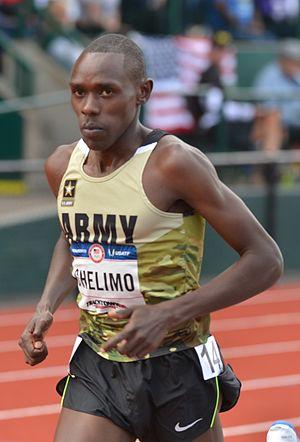
Paul Kipkemoi Chelimo est un athlète américain d'origine kényane, spécialiste du fond.